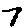
Label: 7